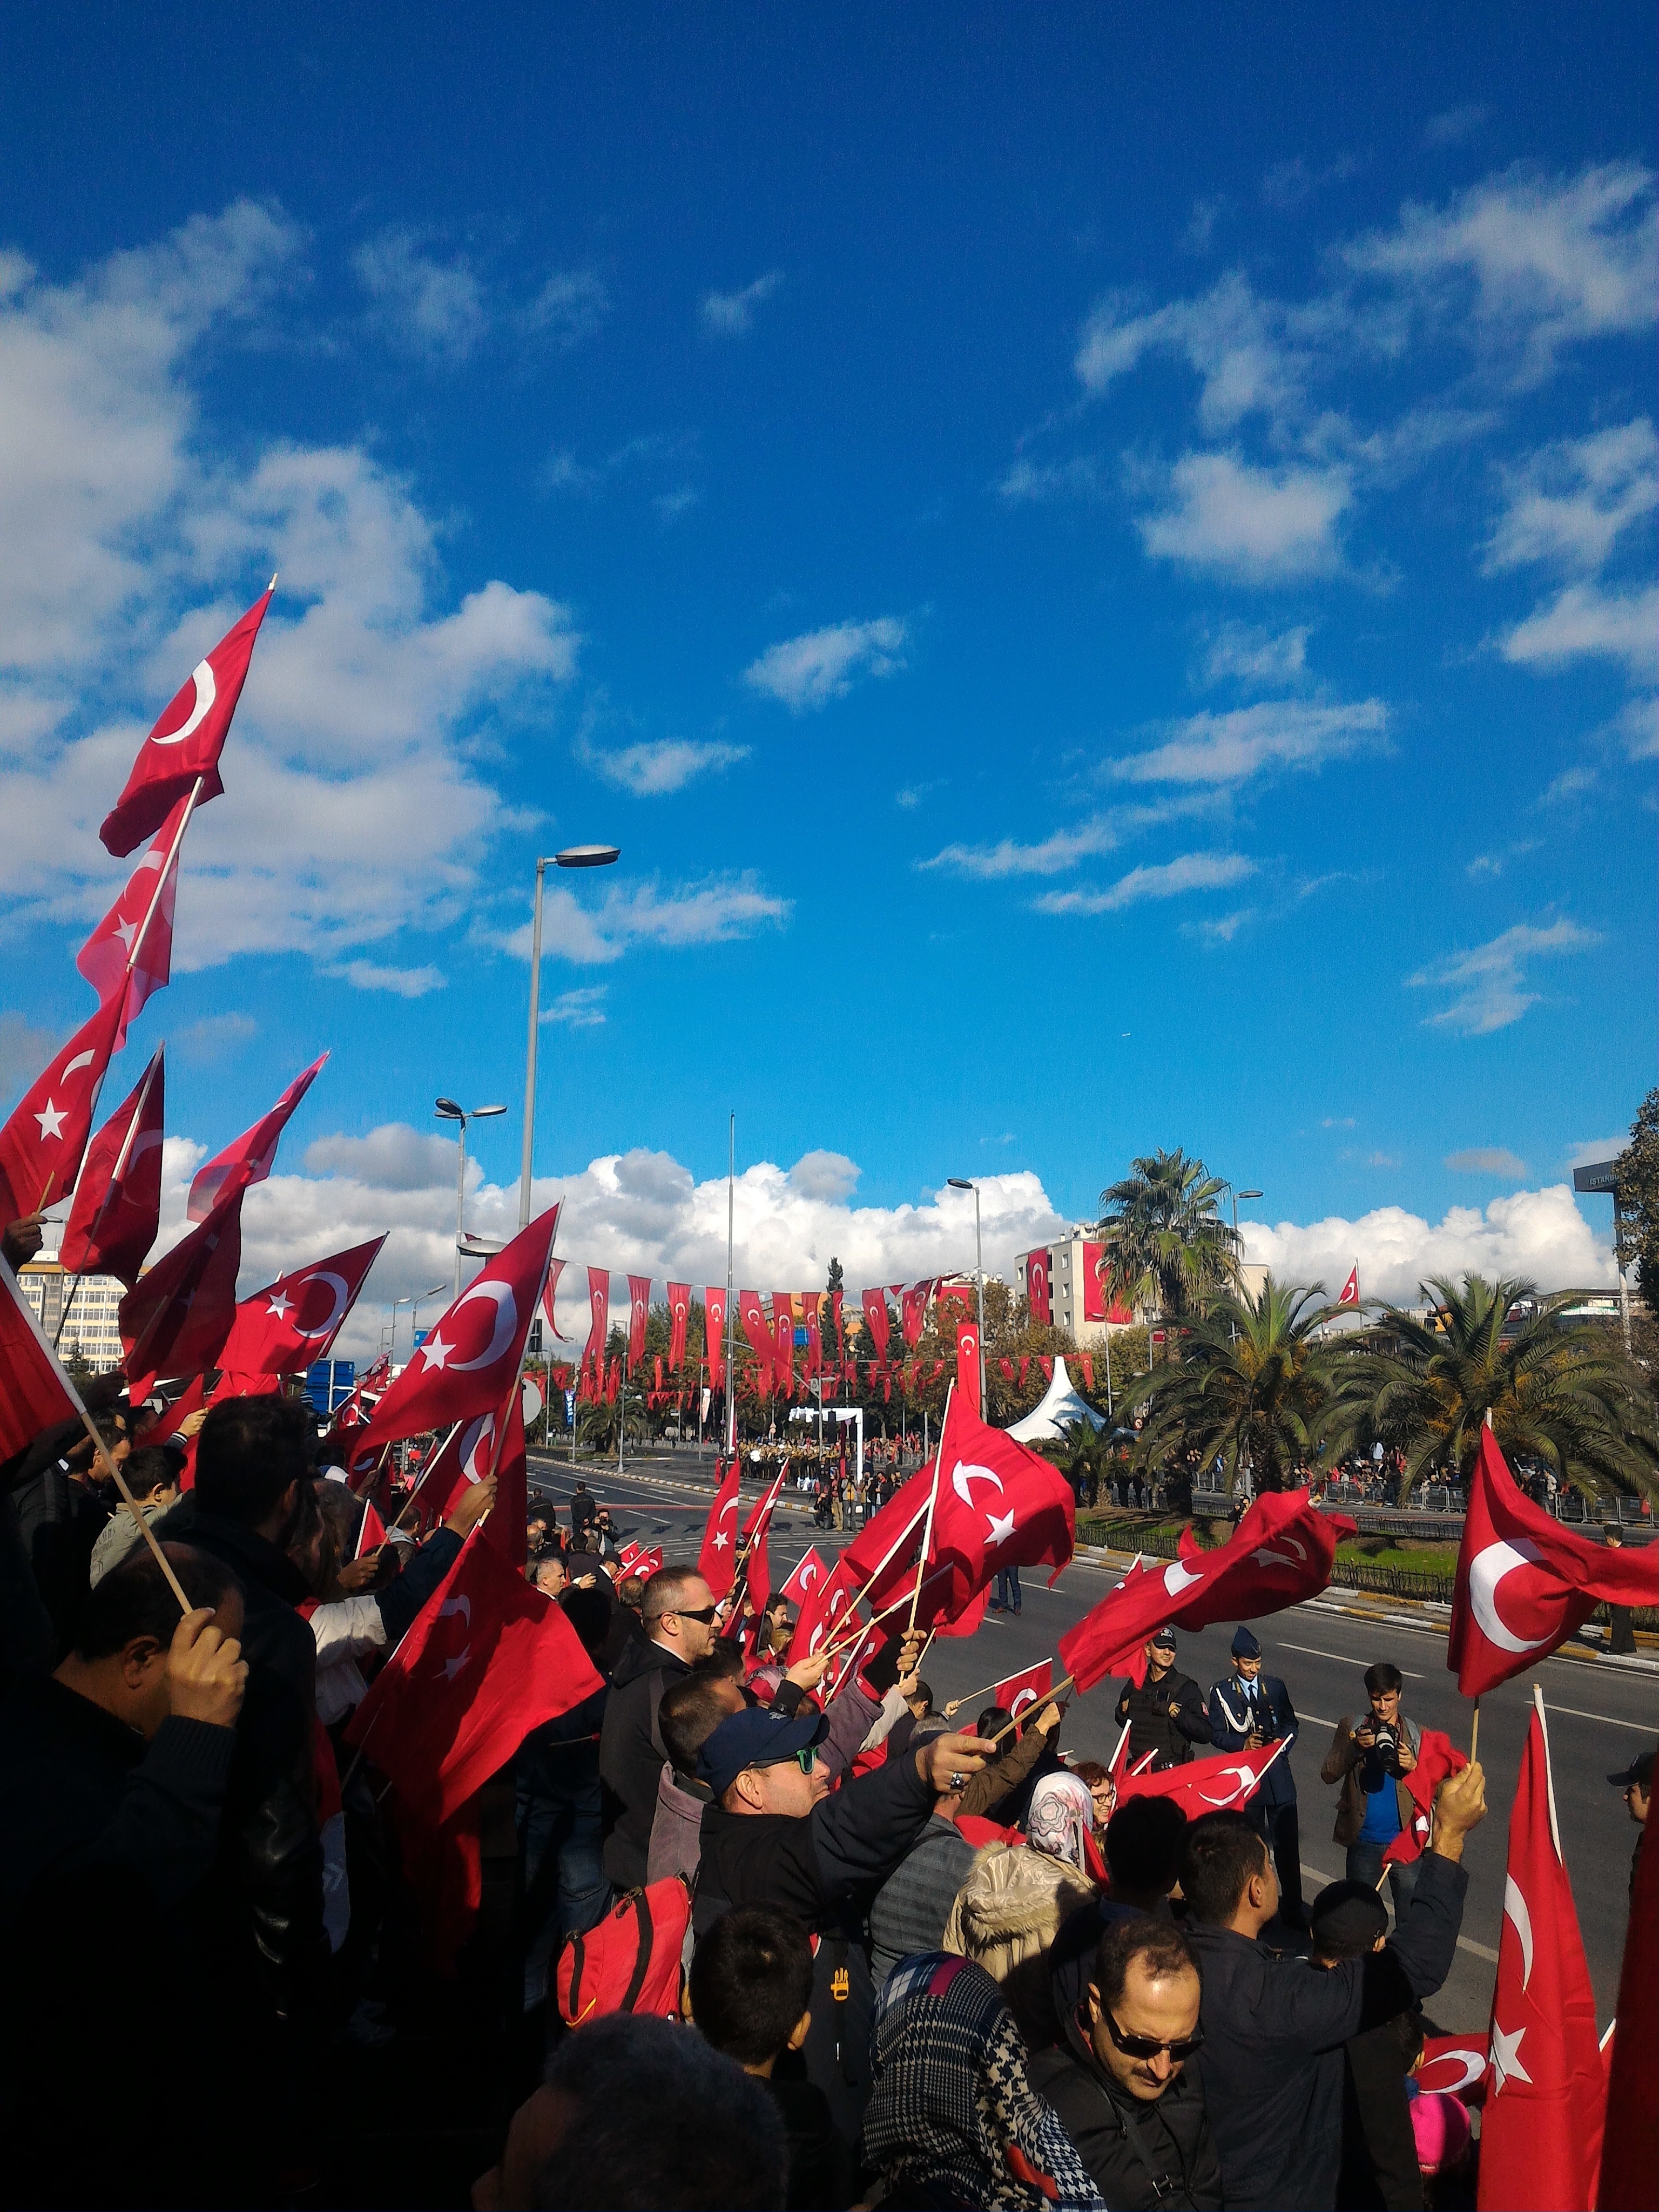
people, crowd, festival, turkey, istanbul, event, victory day